Dera Sach Khand

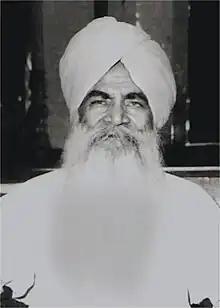
Hari Dass, Gaddi Nashin from June 1972 to February 1982

Pipal Dass died in 1928, and Sarwan Dass became the "gaddi nashin" (leader) of Dera Ballan. Spreading the teachings of Ravidas among the socially disadvantaged became one of the primary aims of Dera Ballan under his leadership. He laid the foundation stones of multiple Ravidas "deras" and sponsored the expansion of several institutions of education. Sarwan Dass was concerned with the advancement of public education and healthcare, a goal which helped fuel the Dera's popularity. Sarwan Dass founded a medical center at the Dera for those who could not afford treatment elsewhere, and multiple hospitals were later named after him. He died on 11 June 1972 and was succeeded by Hari Dass.